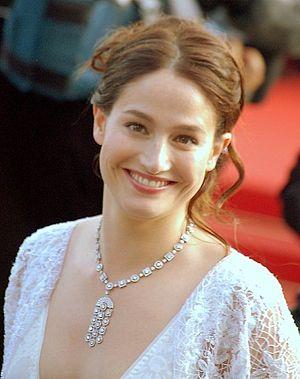
Marie Gillain au festival de Cannes
Marie Gillain, née le 18 juin 1975 à Rocourt, section de la ville de Liège, est une actrice belge.